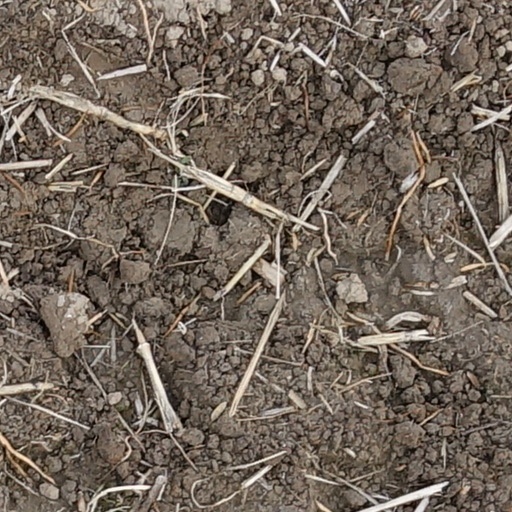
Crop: wheat